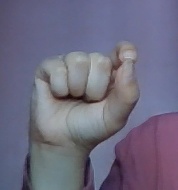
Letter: fa